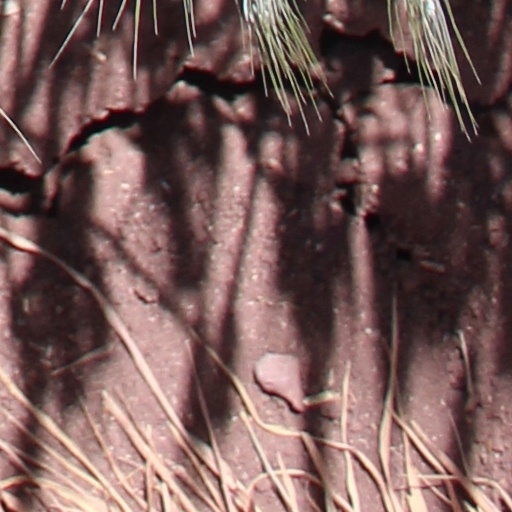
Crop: wheat